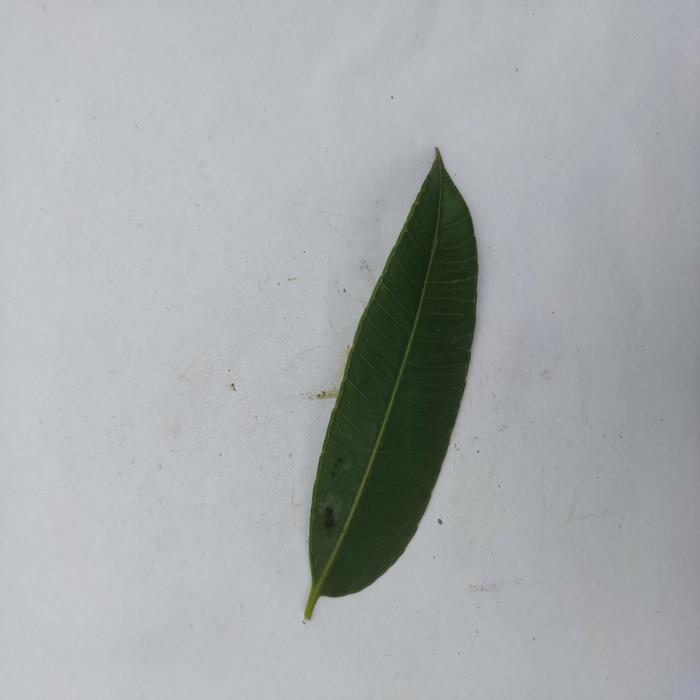
Crop: Hog Plum
Leaf condition: Heathy_Leaf